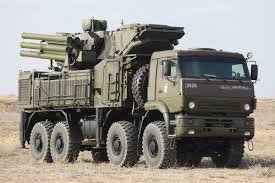
Label: Pantsir-S1